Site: brandenburg
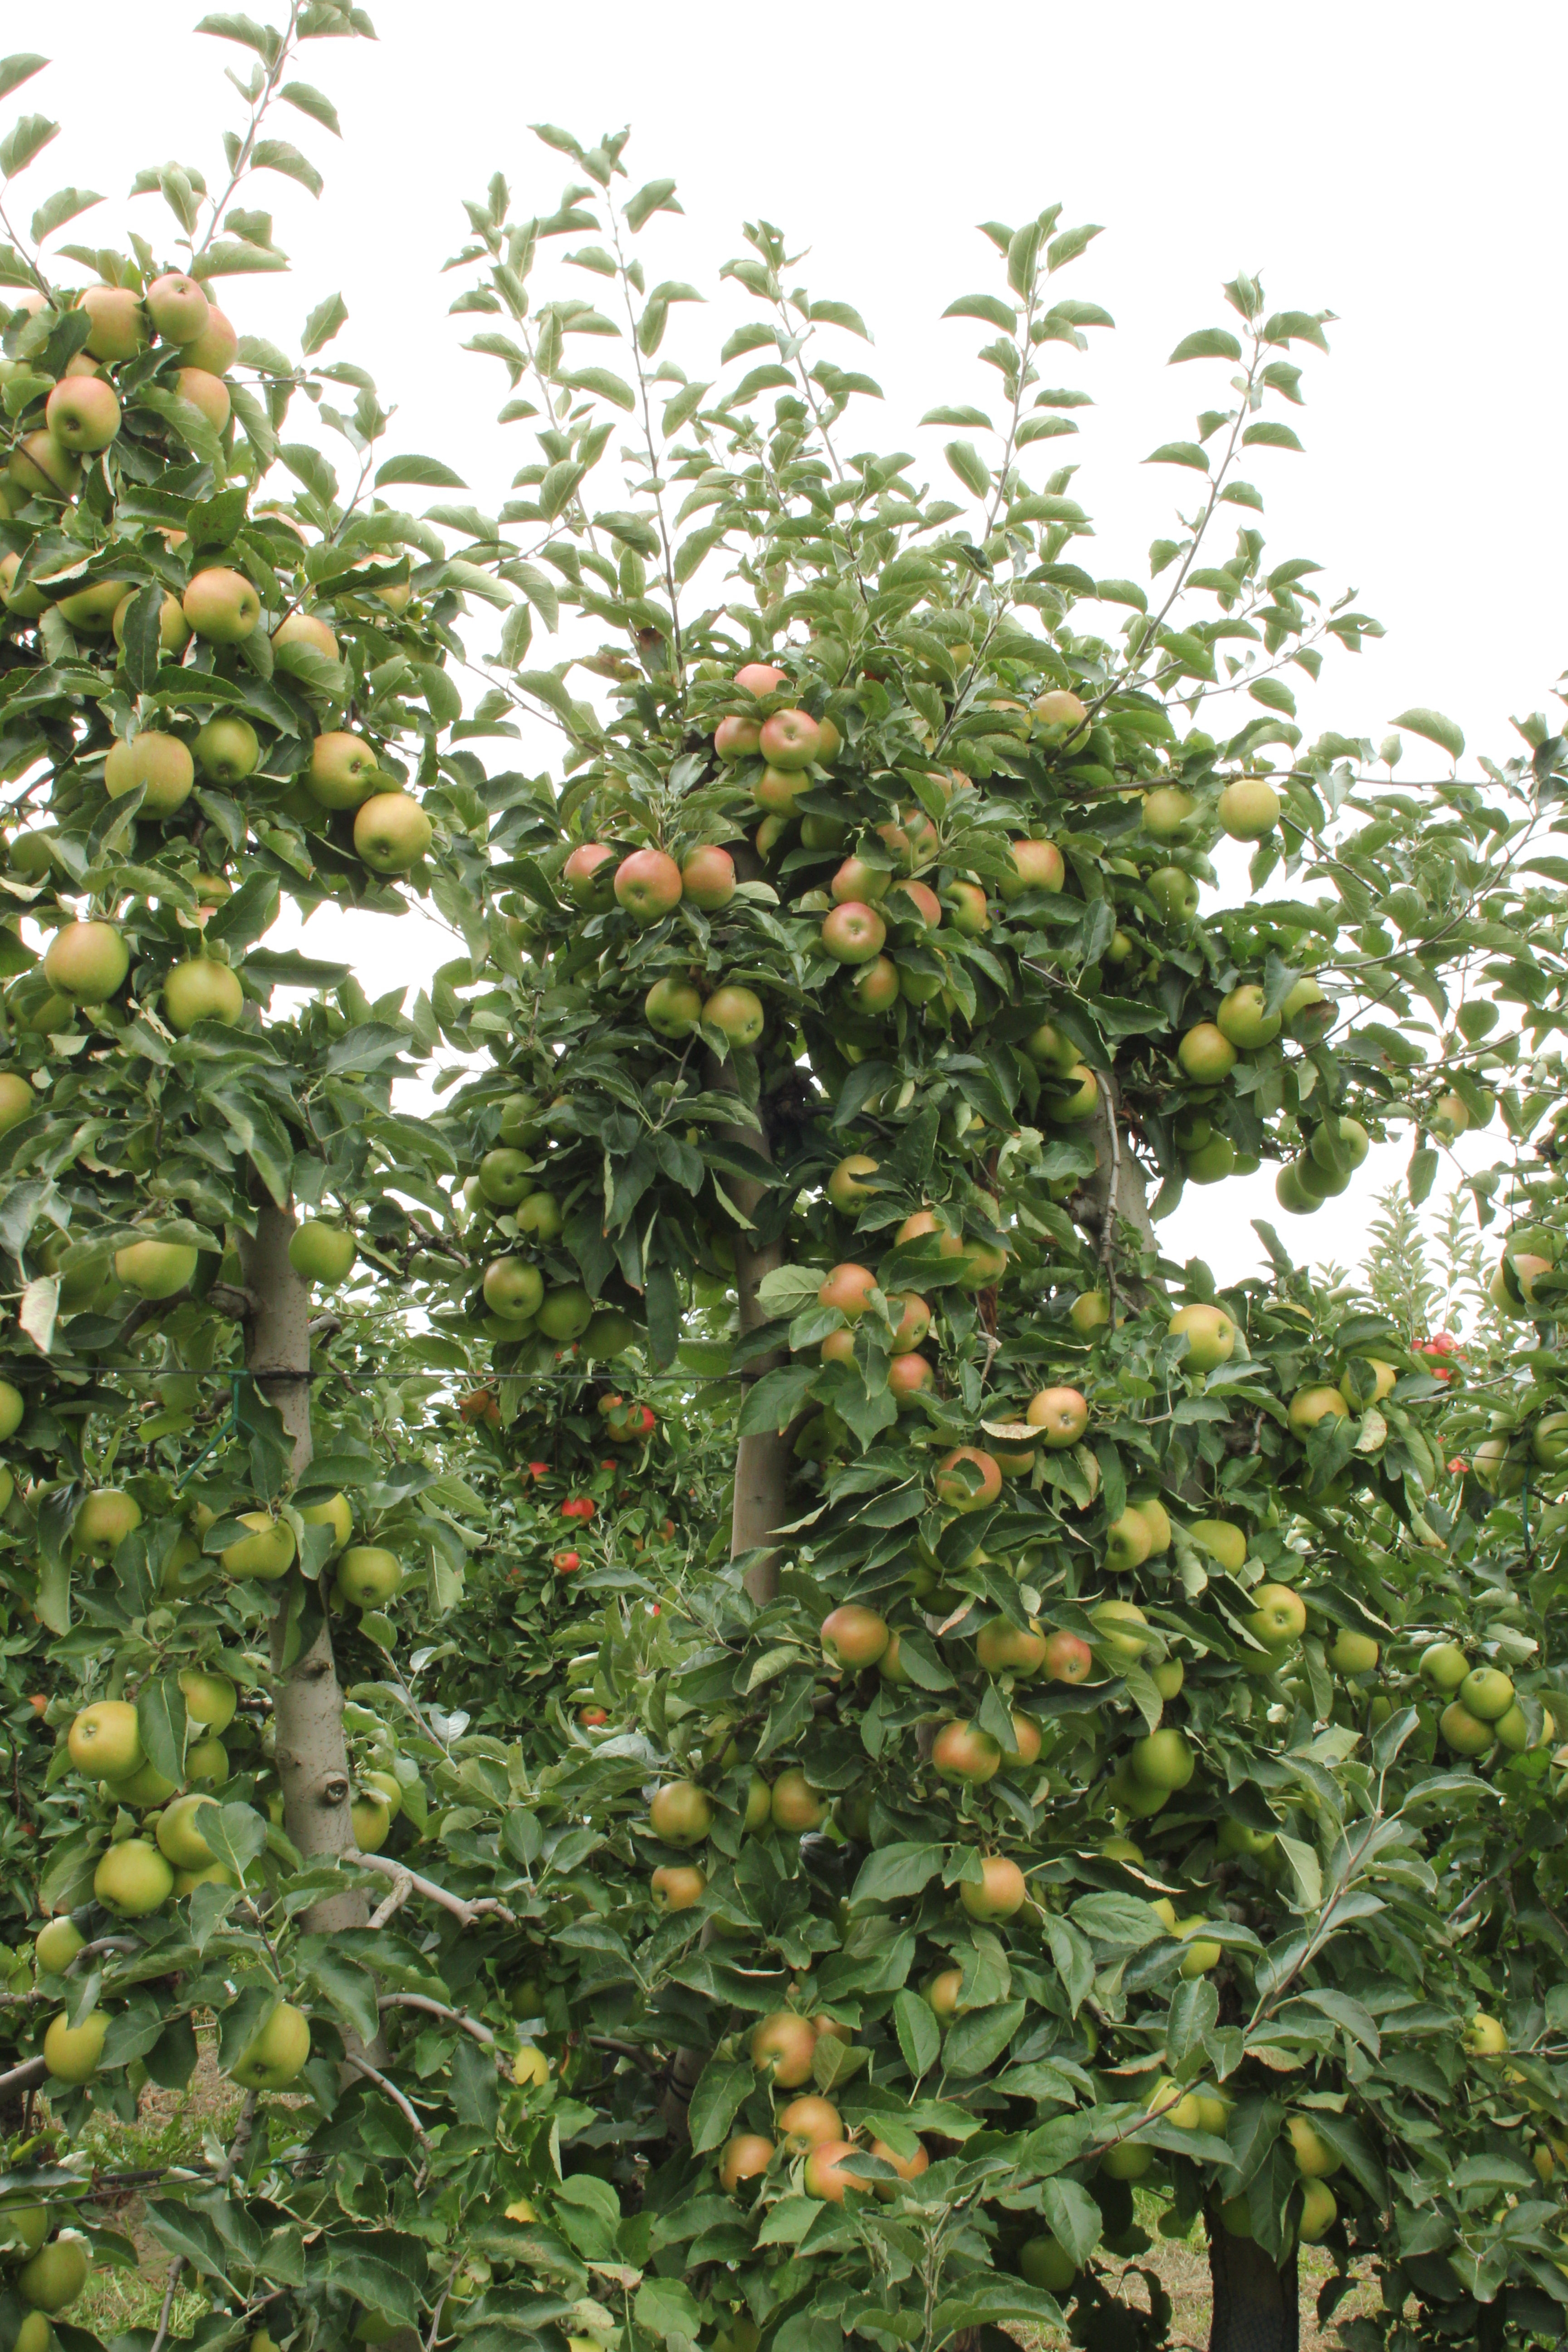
Growth stage (BBCH 87): Maturity of fruit and seed